Supply chain management

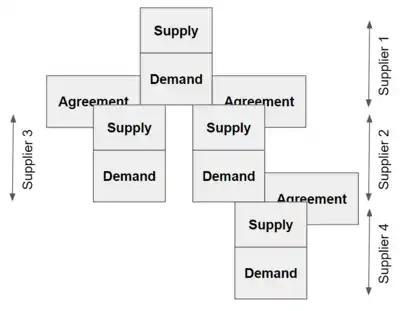
In an efficient supply chain, agreements are aligned.

In commerce, supply chain management (SCM) deals with a system of procurement (purchasing raw materials/components), operations management, logistics and marketing channels, through which raw materials can be developed into finished products and delivered to their end customers. A more narrow definition of supply chain management is the "design, planning, execution, control, and monitoring of supply chain activities with the objective of creating net value, building a competitive infrastructure, leveraging worldwide logistics, synchronising supply with demand and measuring performance globally". This can include the movement and storage of raw materials, work-in-process inventory, finished goods, and end to end order fulfilment from the point of origin to the point of consumption. Interconnected, interrelated or interlinked networks, channels and node businesses combine in the provision of products and services required by end customers in a supply chain.